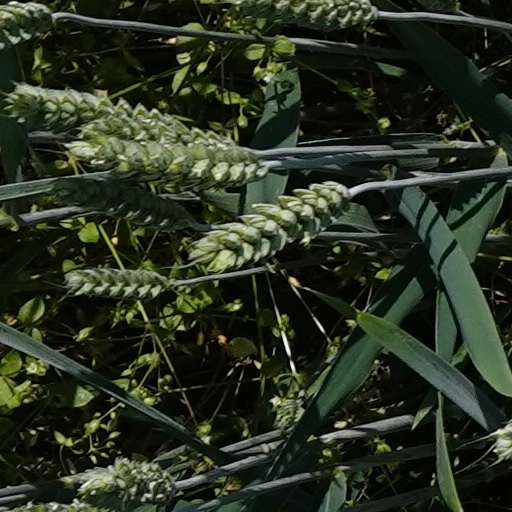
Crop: wheat